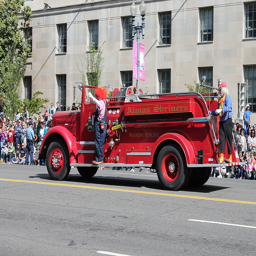
a fire truck with clown standing on it going down a parade route
there is a old vintage fire truck in a parade
a person is driving a long red truck down the street
An old red firetruck in a parade with clowns.
Clowns stand on the side of an old fire truck as it rides in a parade.